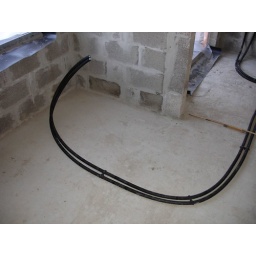
Heating lines in the bathroom on the 1st floor